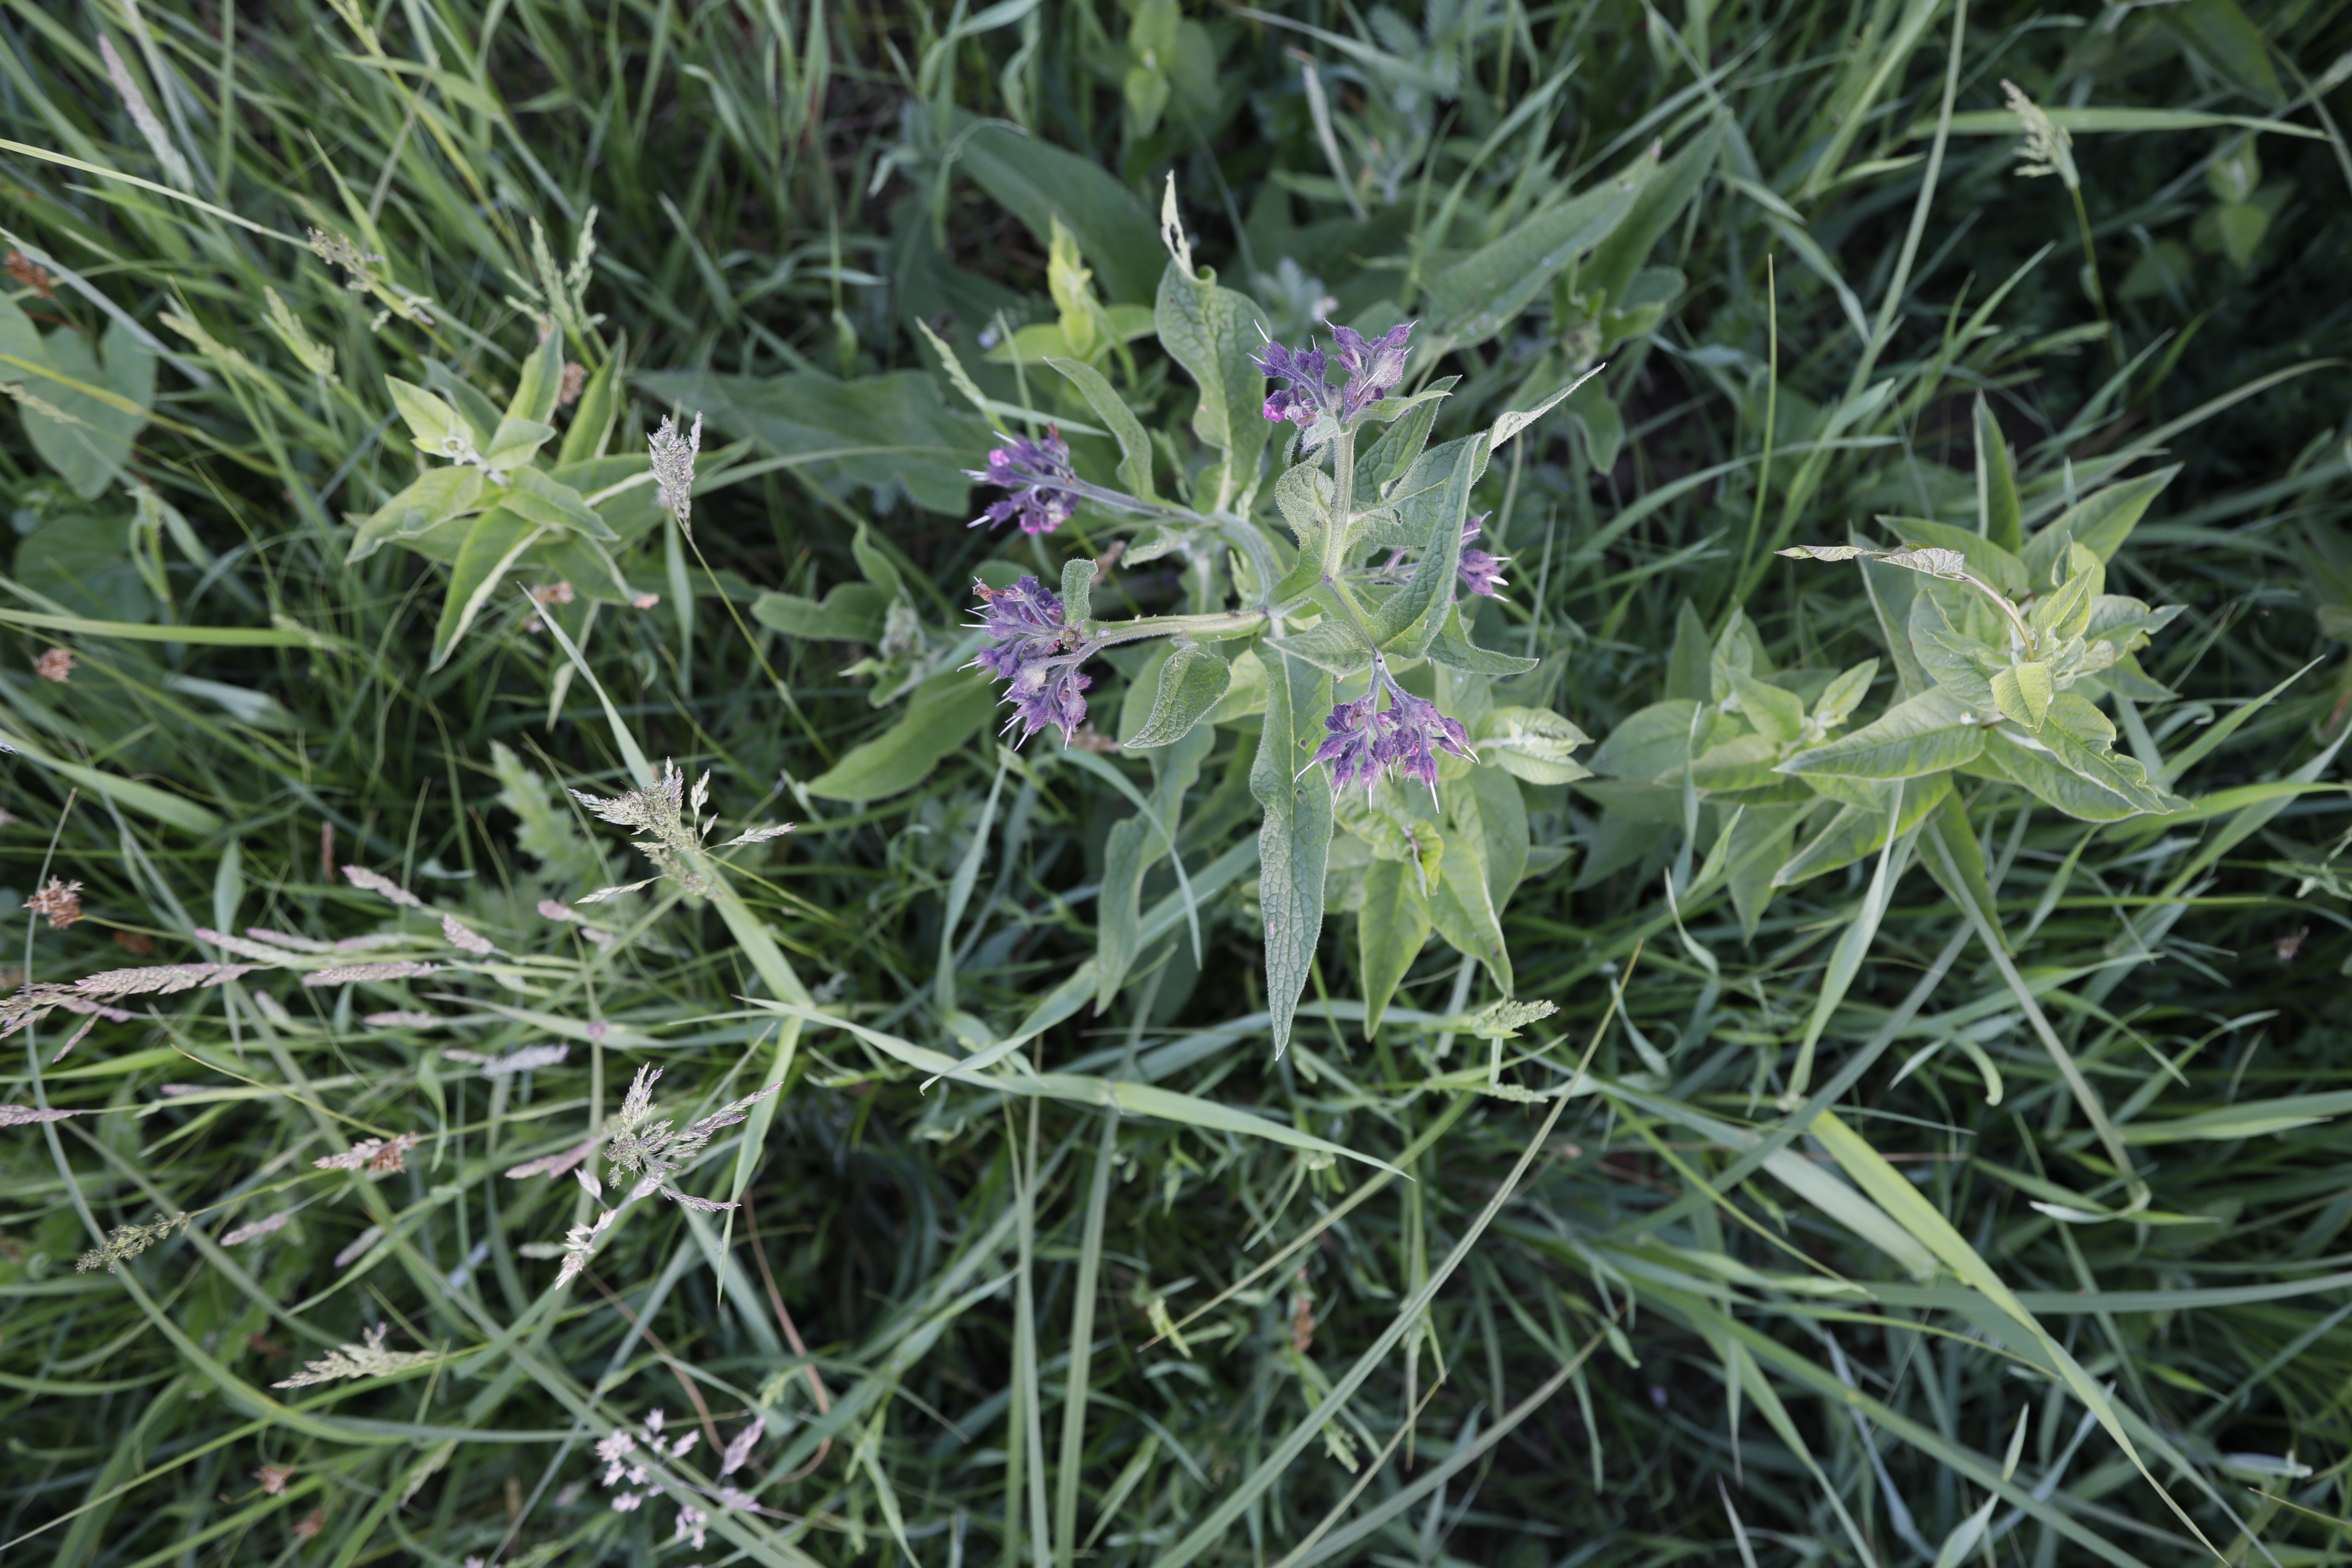
Plant species: Symphytum officinale